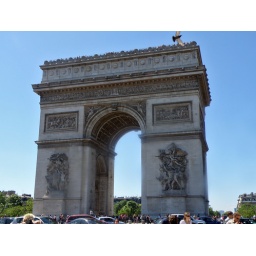
Arc de Triomphe and pigeon flying by